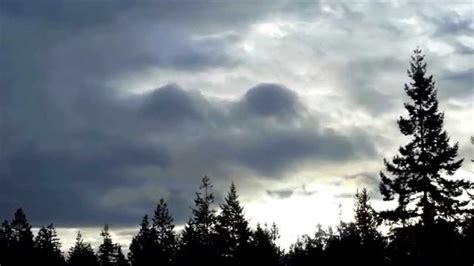
Weather: cloudy or overcast